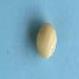
Maize quality: Good